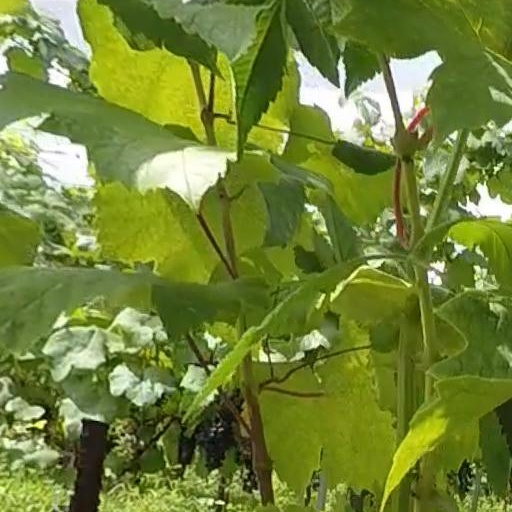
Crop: grape